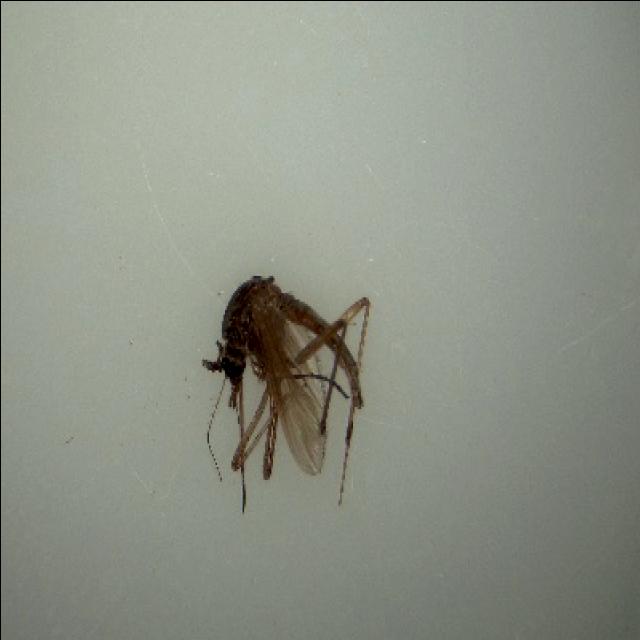
Species: aedes_vexans